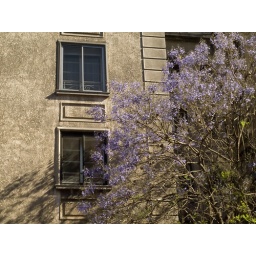
A jacaranda tree blossoming in a street in downtown Santiago, Chile.